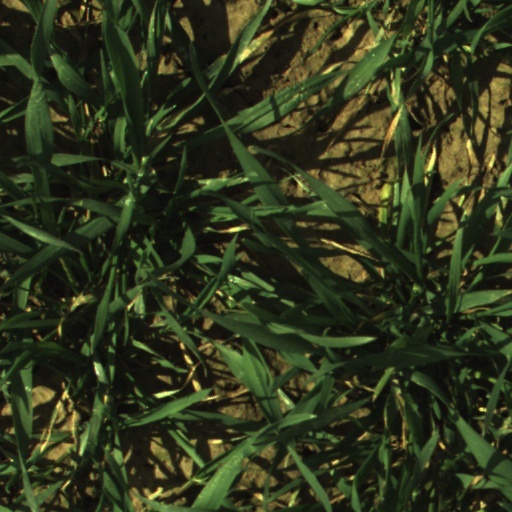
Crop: wheat